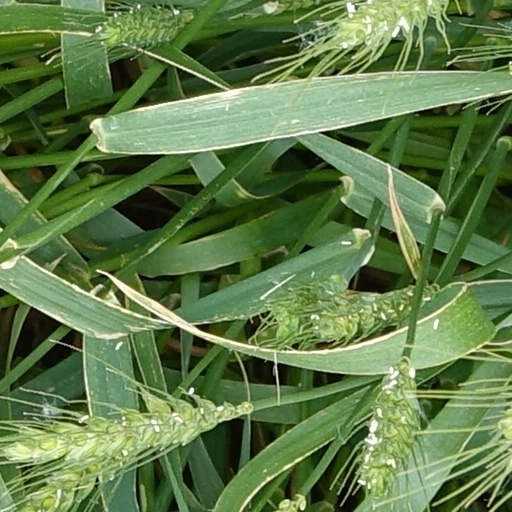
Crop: wheat